Minnesota State Capitol

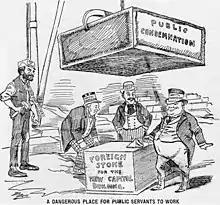
Cartoon from the "Minneapolis Journal", ca. 1900

The Minnesota Capitol is usually described as "Beaux-Arts", a modern term not in use when the Capitol was built, but a style made popular in part by the architecture at the Chicago World's Columbian Exposition in 1893. In addition to being influenced by his time at the World's Columbian Exposition, the State Capitol's architect Cass Gilbert was inspired by McKim, Mead & White's Rhode Island State House. Gilbert wrote a note in the margins on a 1912 article on his work stating that his plan of the Minnesota capitol had been greatly influenced by the one in Rhode Island.